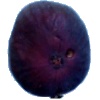
Label: Fig 1